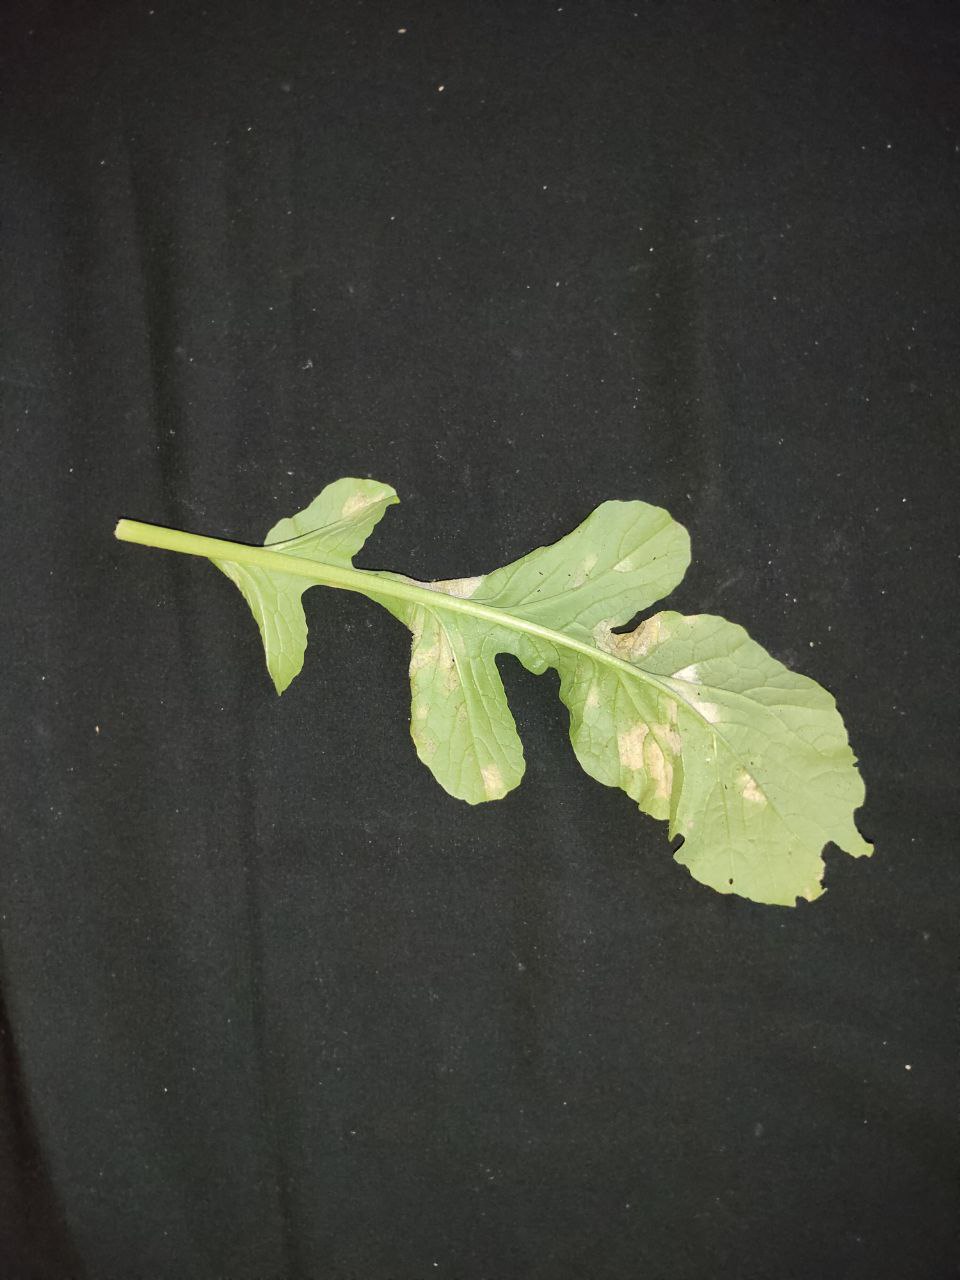
Label: Mosaic virus